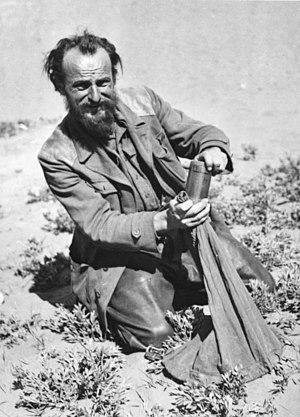
L'expédition allemande au Tibet de 1938-1939, en allemand Deutschen Tibet-Expedition Ernst Schäfer est la première expédition allemande officielle à pénétrer au Tibet et atteindre Lhassa. Dirigée par le scientifique Ernst Schäfer, elle est placée sous le patronage du Reichsführer-SS Heinrich Himmler et l'égide nominale de l'Institut d'anthropologie raciale Ahnenerbe. Elle se déroule de mai 1938 à août 1939. Elle est composée, outre de Schäfer, de Edmund Geer, Ernst Krause, Karl Wienert et Bruno Beger.